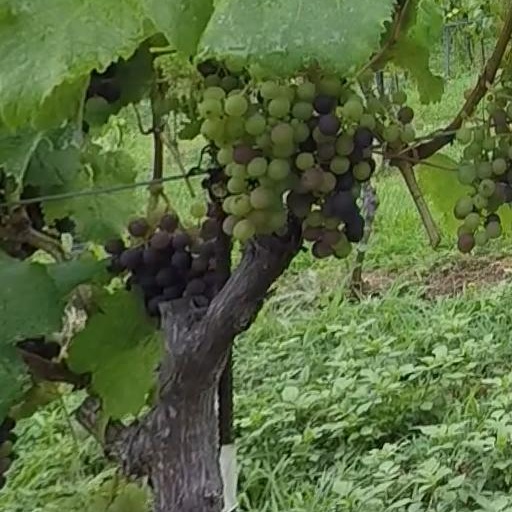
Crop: grape